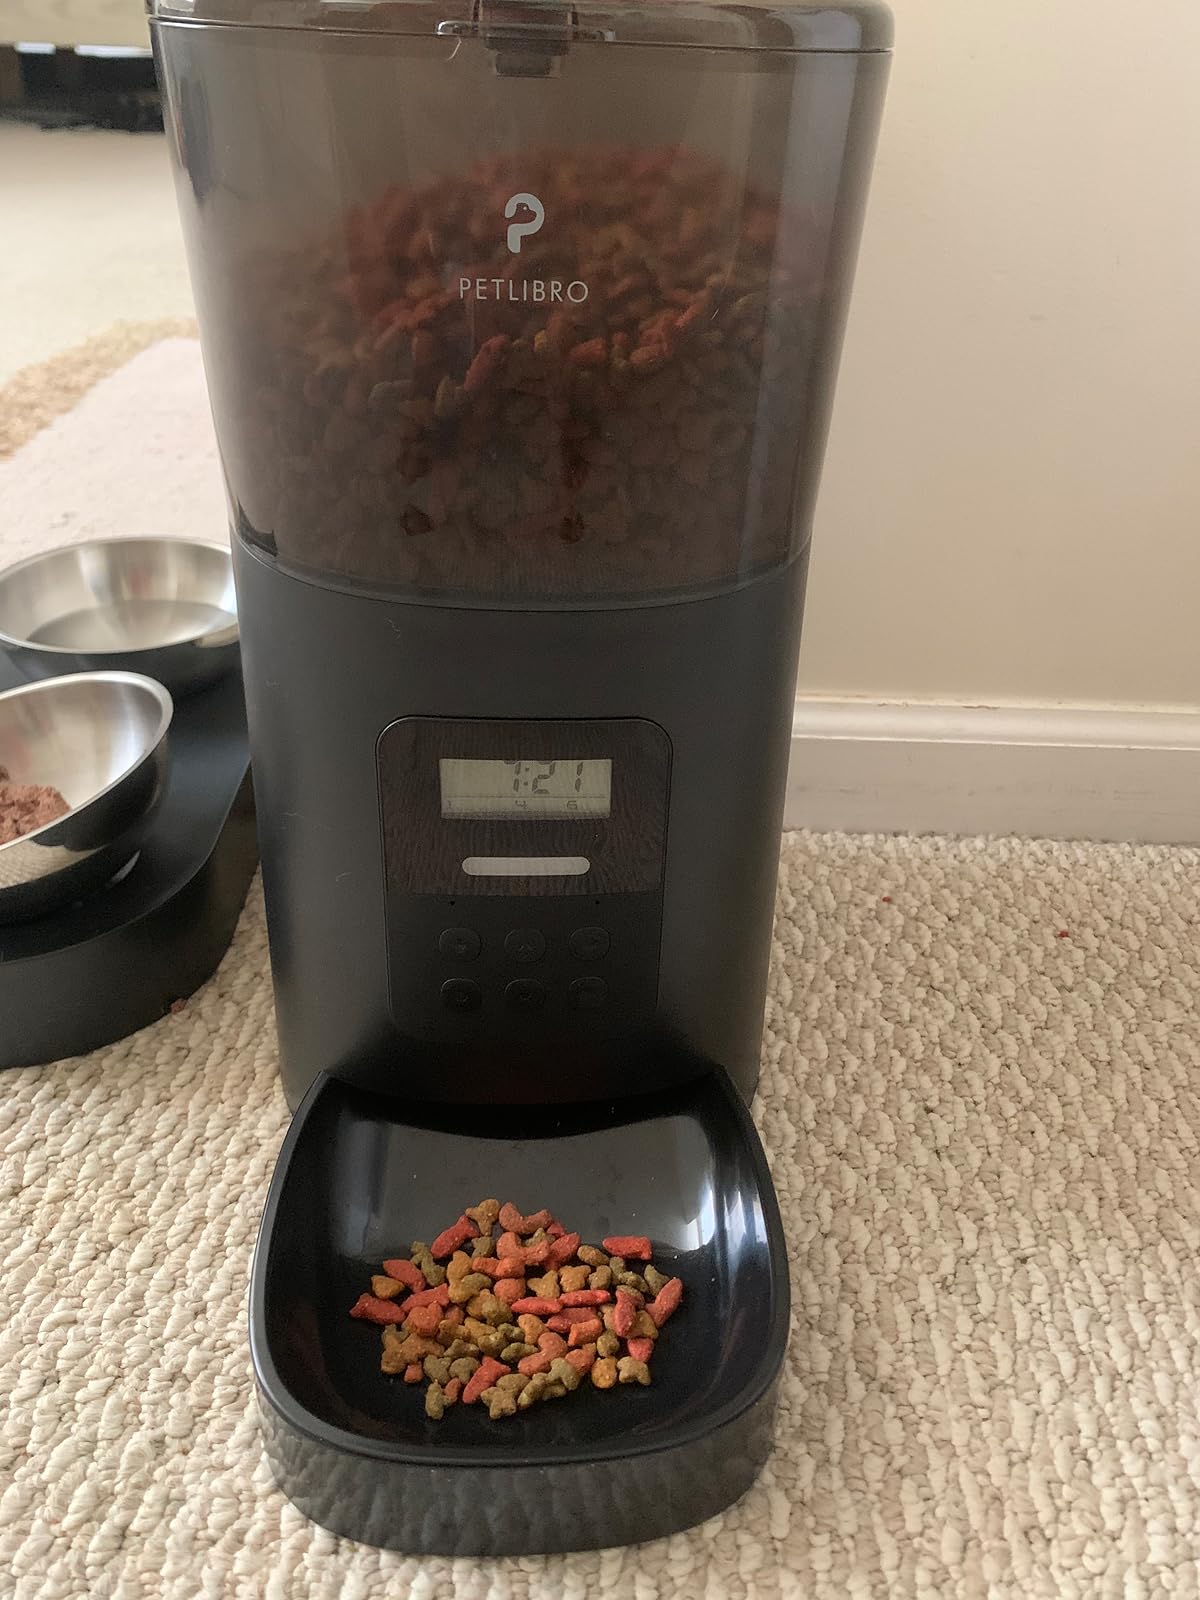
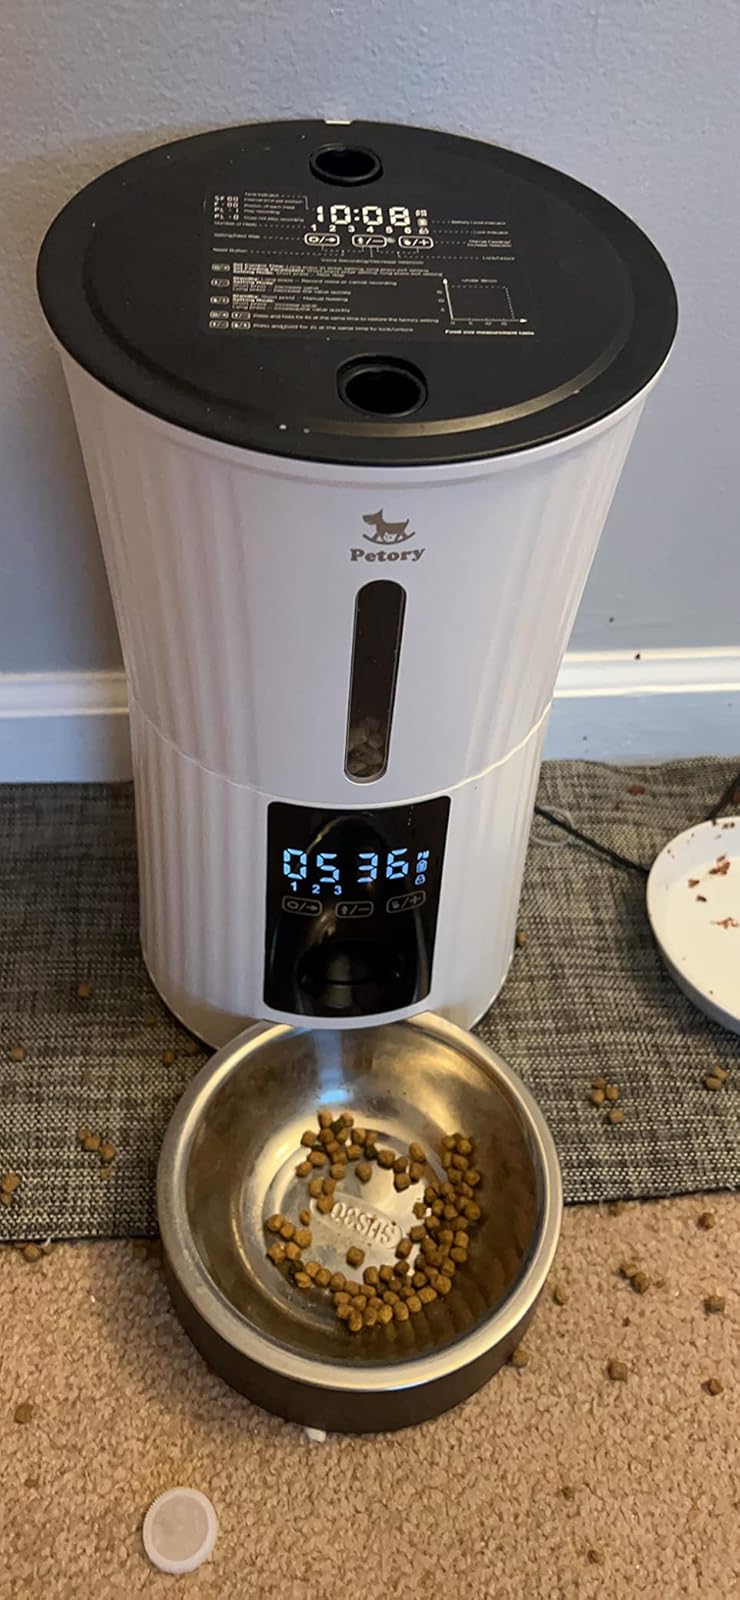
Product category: items_feeder
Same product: no